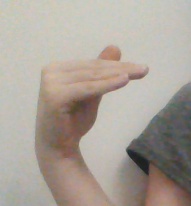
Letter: khaa